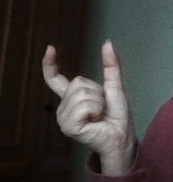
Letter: nun